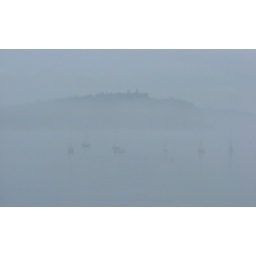
The sailboats in the race today are mainly sitting around in the fog. Friar's Head in the distance.